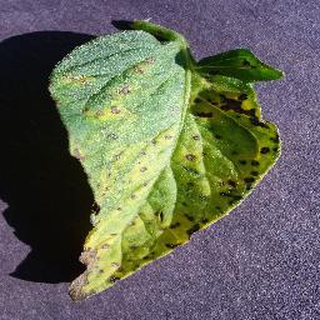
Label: tomato_septoria_leaf_spot